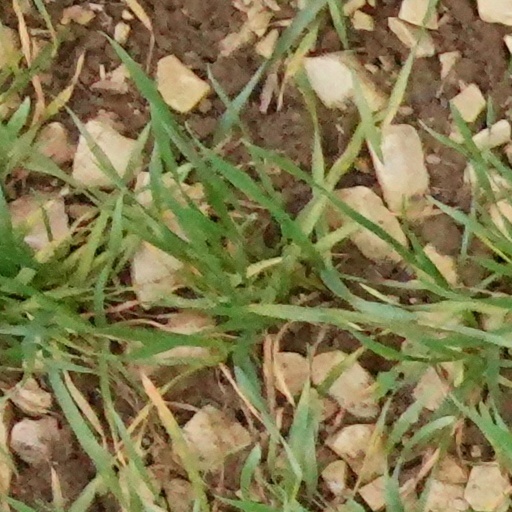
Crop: wheat